Elfin Type 100 Mono

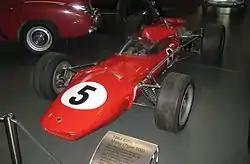
Elfin Type 100 Mono at the National Motor Museum at Birdwood in South Australia

In 1963, Garrie Cooper began work on a revolutionary monocoque design of a car intended to dominate the newly created Australian 1½ Litre capacity class. Lotus Cars had already built the Formula 1 monocoque under the direction of Colin Chapman but the idea was still in its infancy so Cooper had only vague ideas of the design. The monocoque build removed the need for the traditional "Superleggera" tube frame chassis and harnessed a very light sheet steel frame to which aluminum panels were riveted for a very stiff structure. The finished structure weighed approximately 80 kg less than the tube framed Elfin Catalina it replaced. Uniquely, the hollow section of the body was sealed off to serve as the petrol tank. The Elfin Mono eventually made its debut at the August 1964 Melbourne Racing Car show and orders quickly followed.